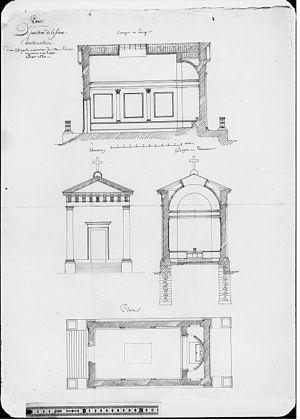
Plan de la chapelle du cimetière du Père-Lachaise, Paris.
La chapelle du Père-Lachaise est une chapelle affectée au culte catholique située à l'intérieur du cimetière du Père-Lachaise dans le 20ᵉ arrondissement de Paris. En dehors des cérémonies, la chapelle n'est ouverte que le jour de la Toussaint et le jour de commémoraison des fidèles défunts.